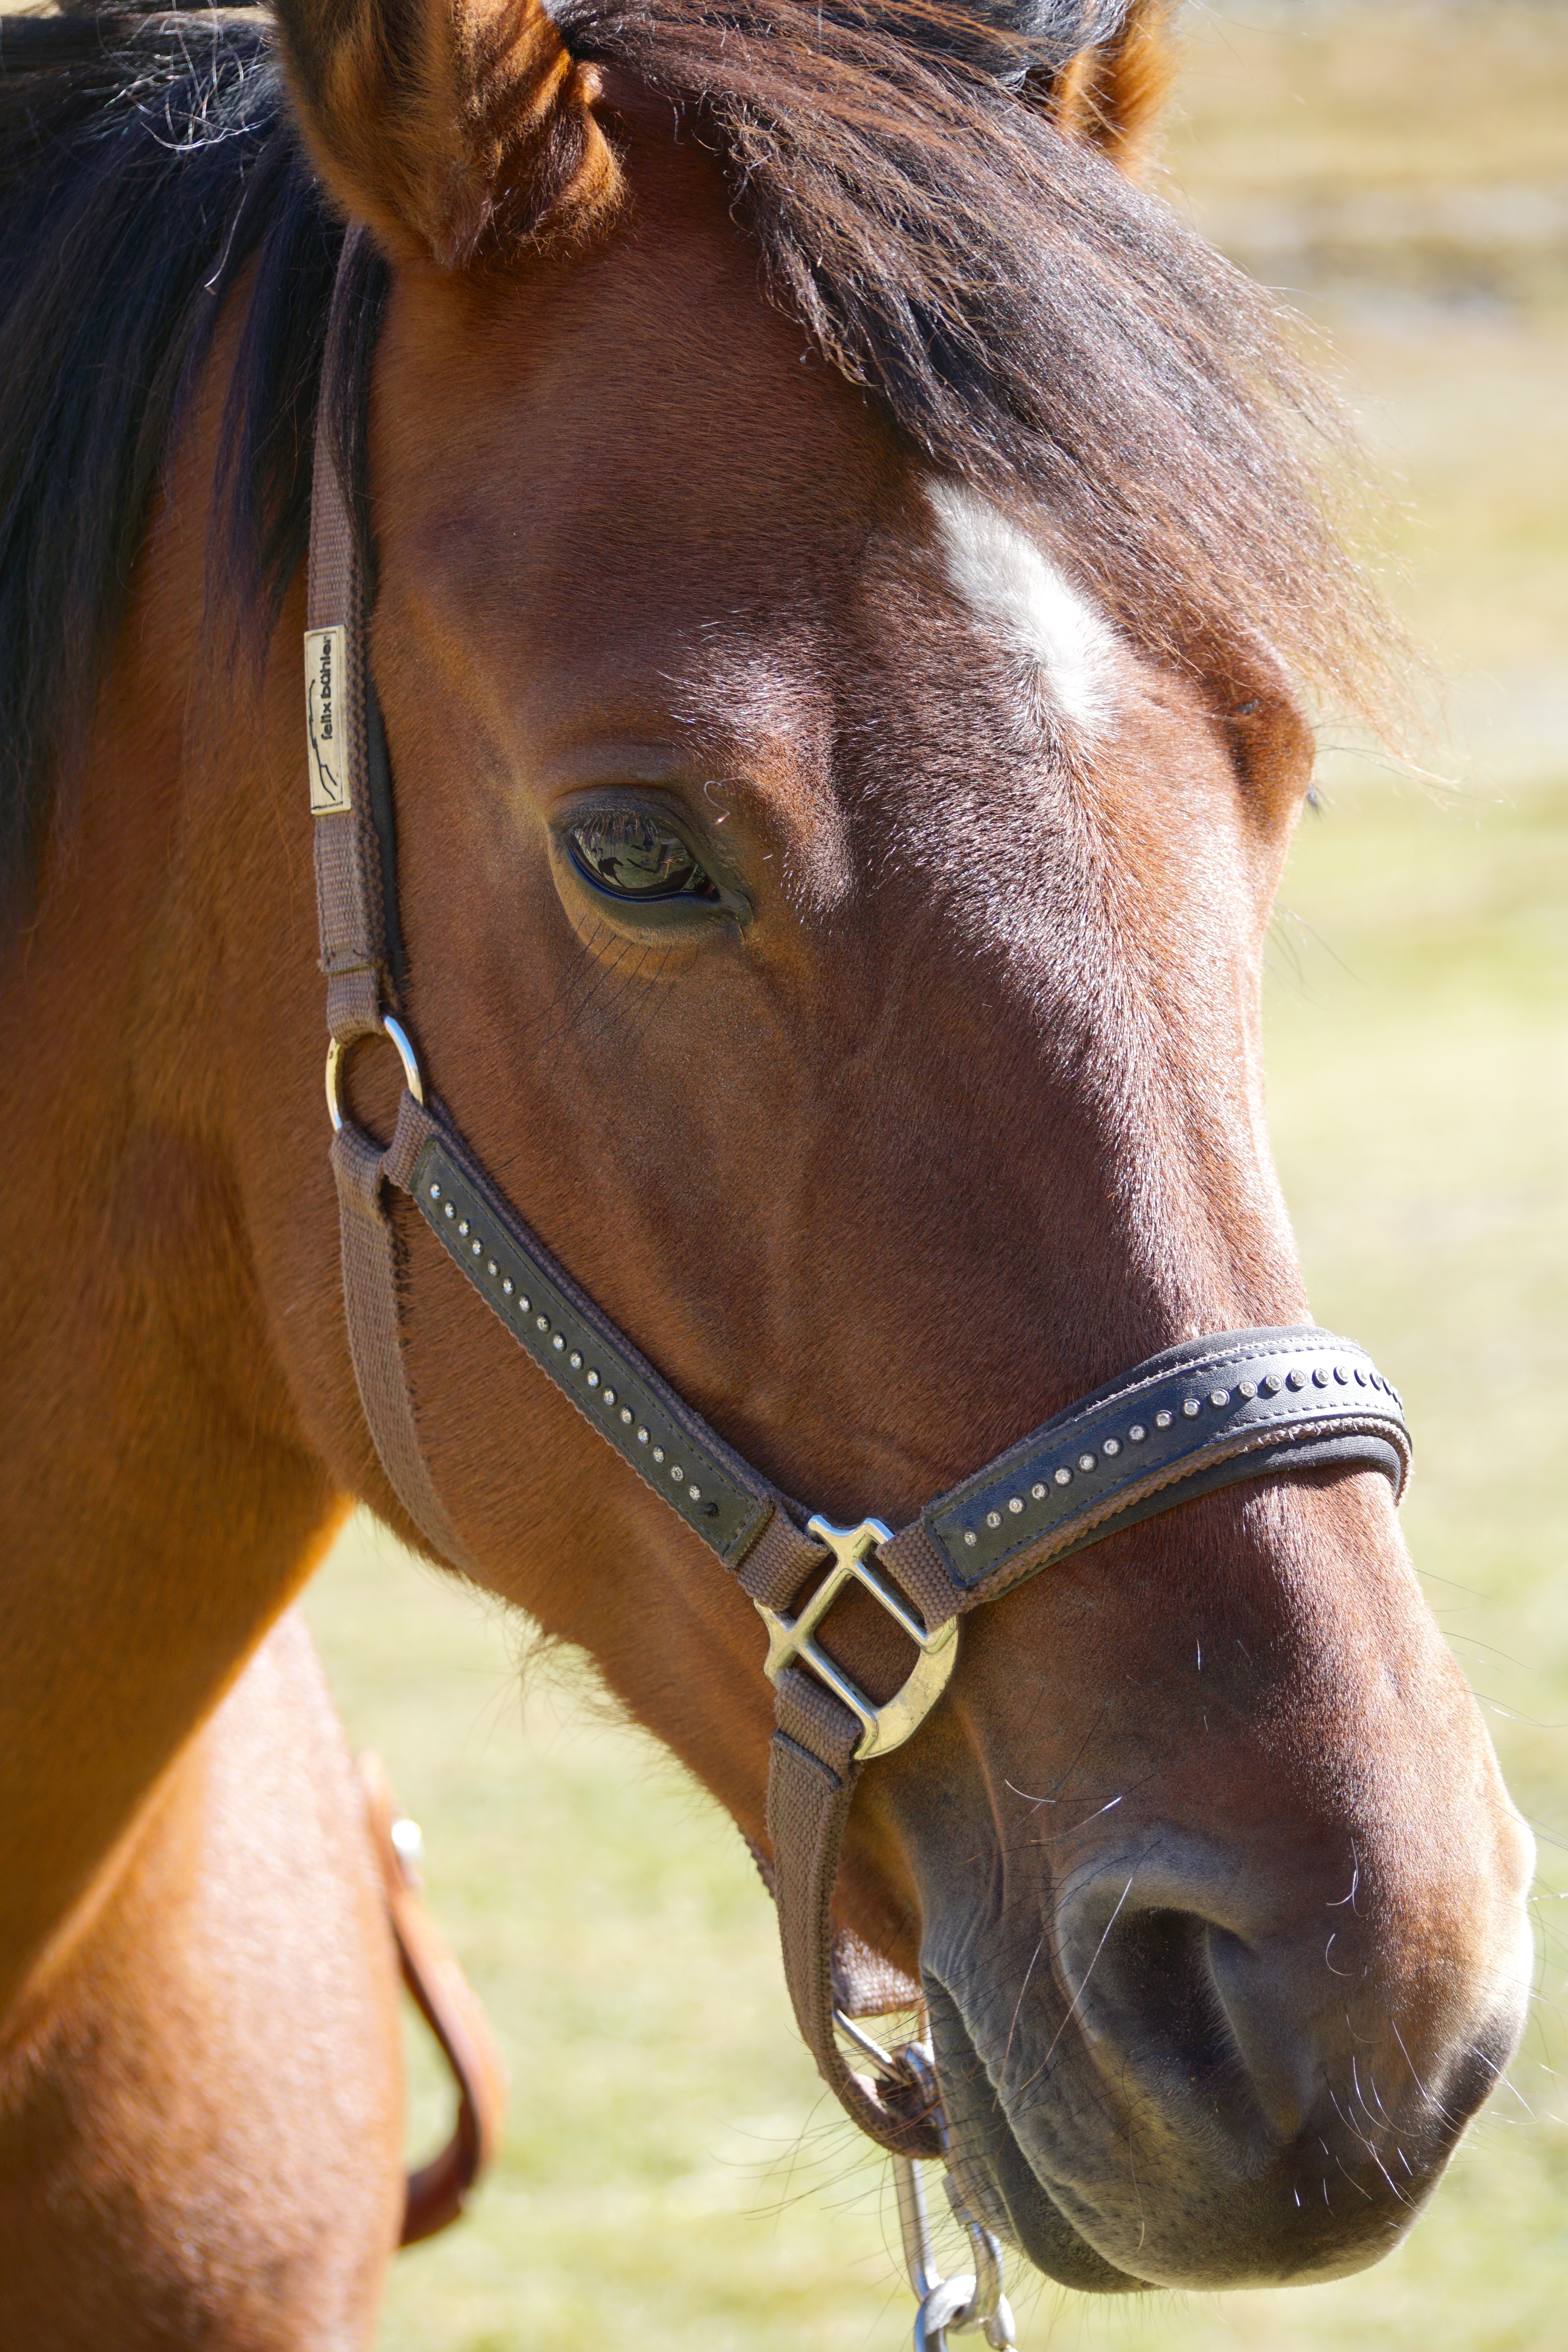
animal, portrait, horse, brown, rein, mammal, stallion, mane, close, close up, bridle, eyes, eye, head, mare, animal world, horse head, halter, graceful, brown horse, horse like mammal, mustang horse, horse tack